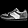
Label: Sneaker